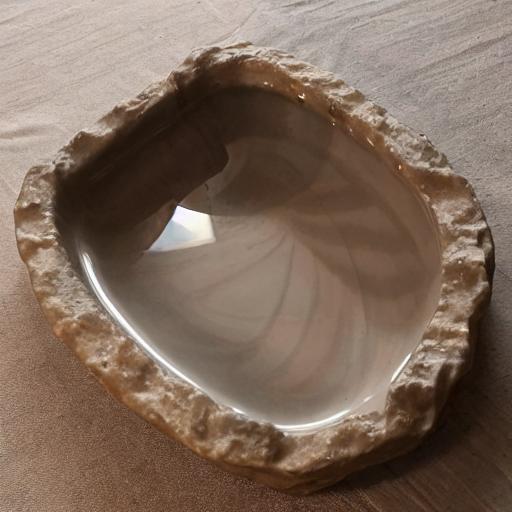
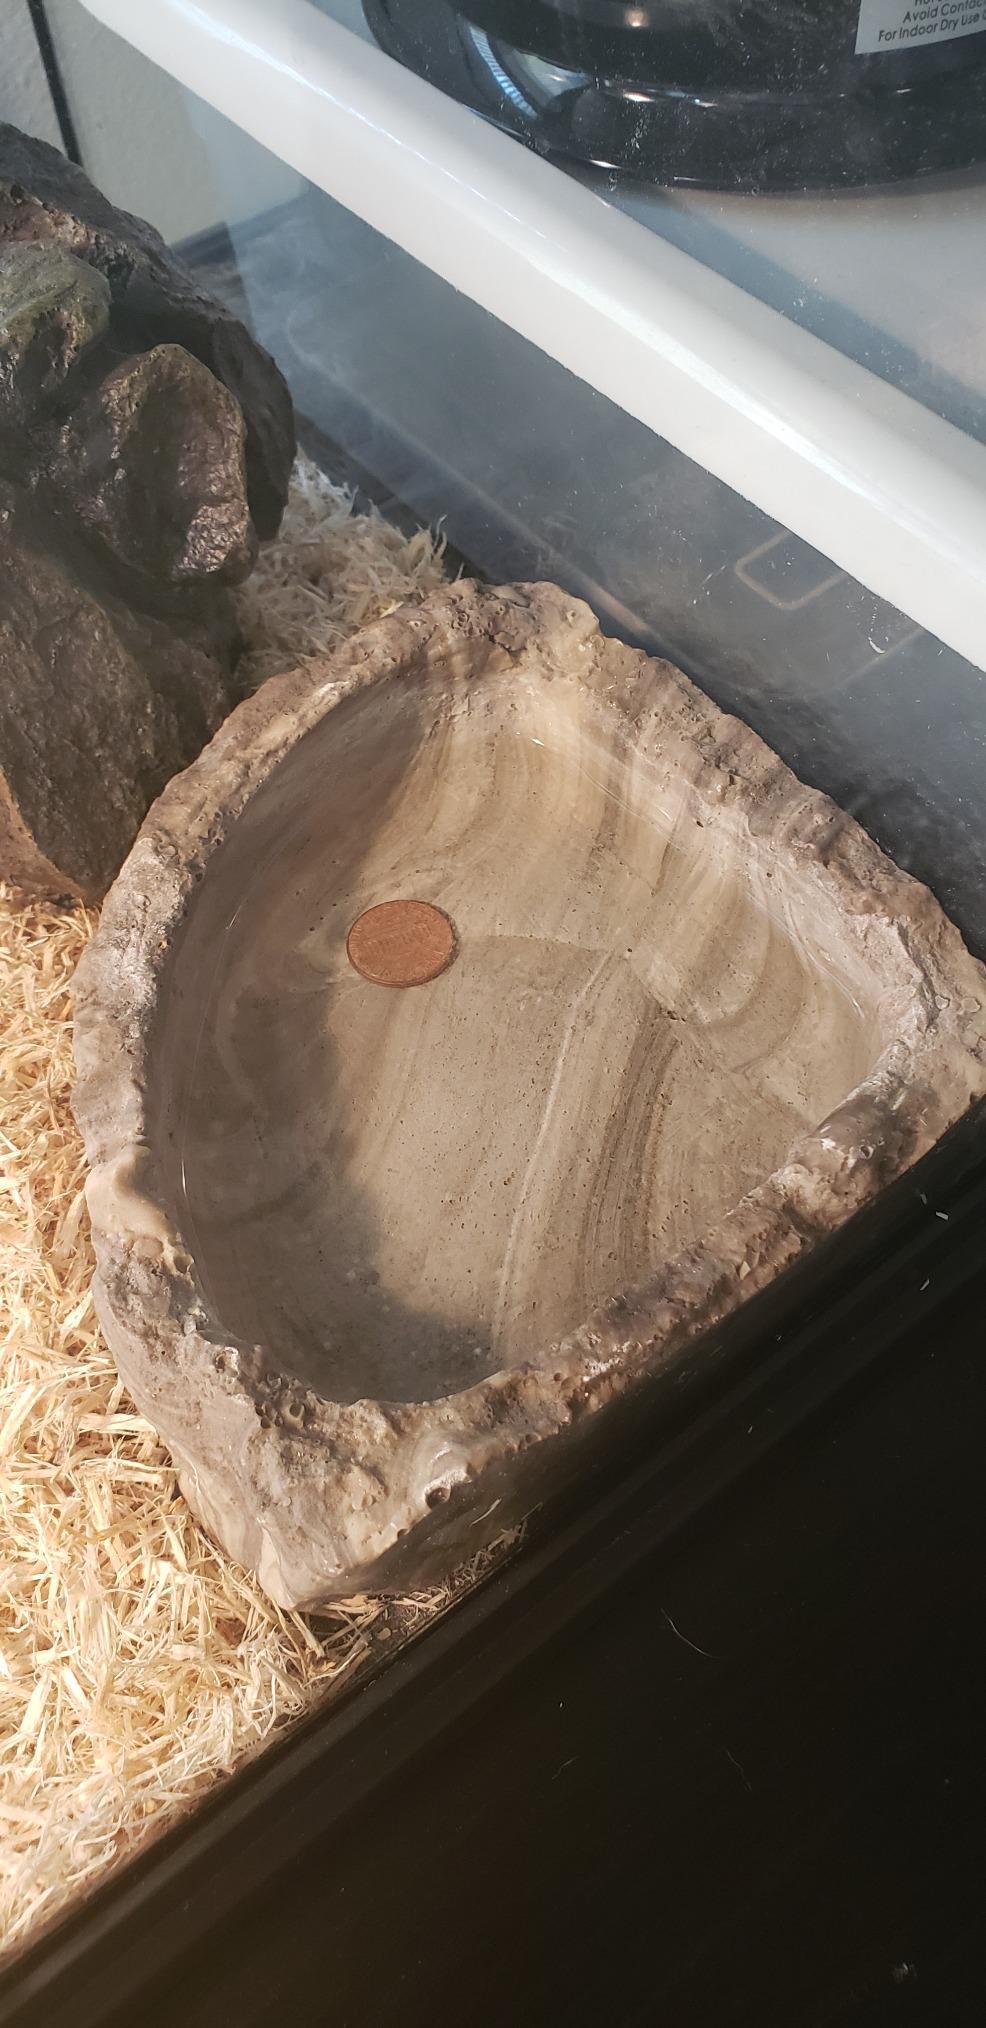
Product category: items_bowl
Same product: no